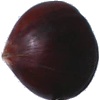
Label: chestnut